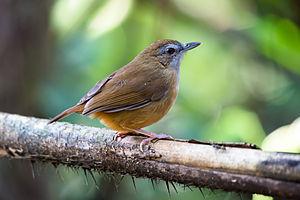
Malacocincla est un genre de passereaux de la famille des Pellorneidae. Il se trouve à l'état naturel en Asie du Sud-Est et du Sud.